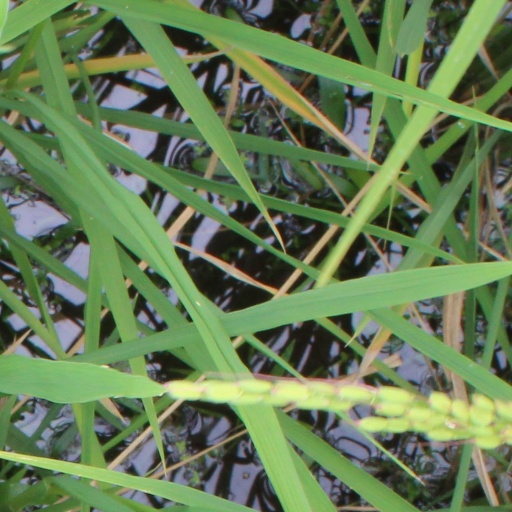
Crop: rice